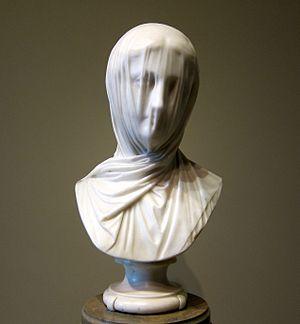
La National Gallery of Art, littéralement « Galerie nationale d'art », est un musée américain situé à Washington, D.C., l'un des plus grands du monde. Il est administré par le gouvernement fédéral des États-Unis et son entrée est gratuite. Les collections sont réparties dans deux bâtiments reliés par une galerie souterraine sous le Mall : le bâtiment Est et le bâtiment Ouest. La NGA est affiliée à la Smithsonian Institution.